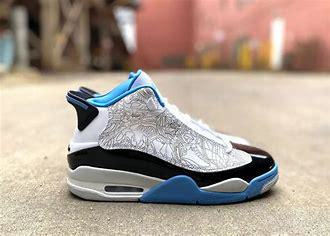
Brand: Jordan
Model: Dub Zero